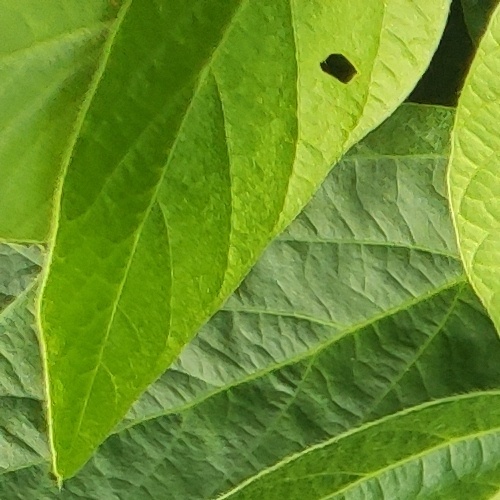
Label: Diabrotica_speciosa